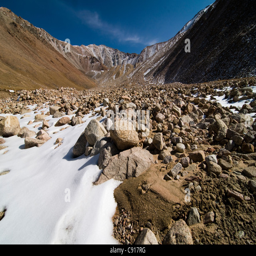
ice in a frozen river in the mountains